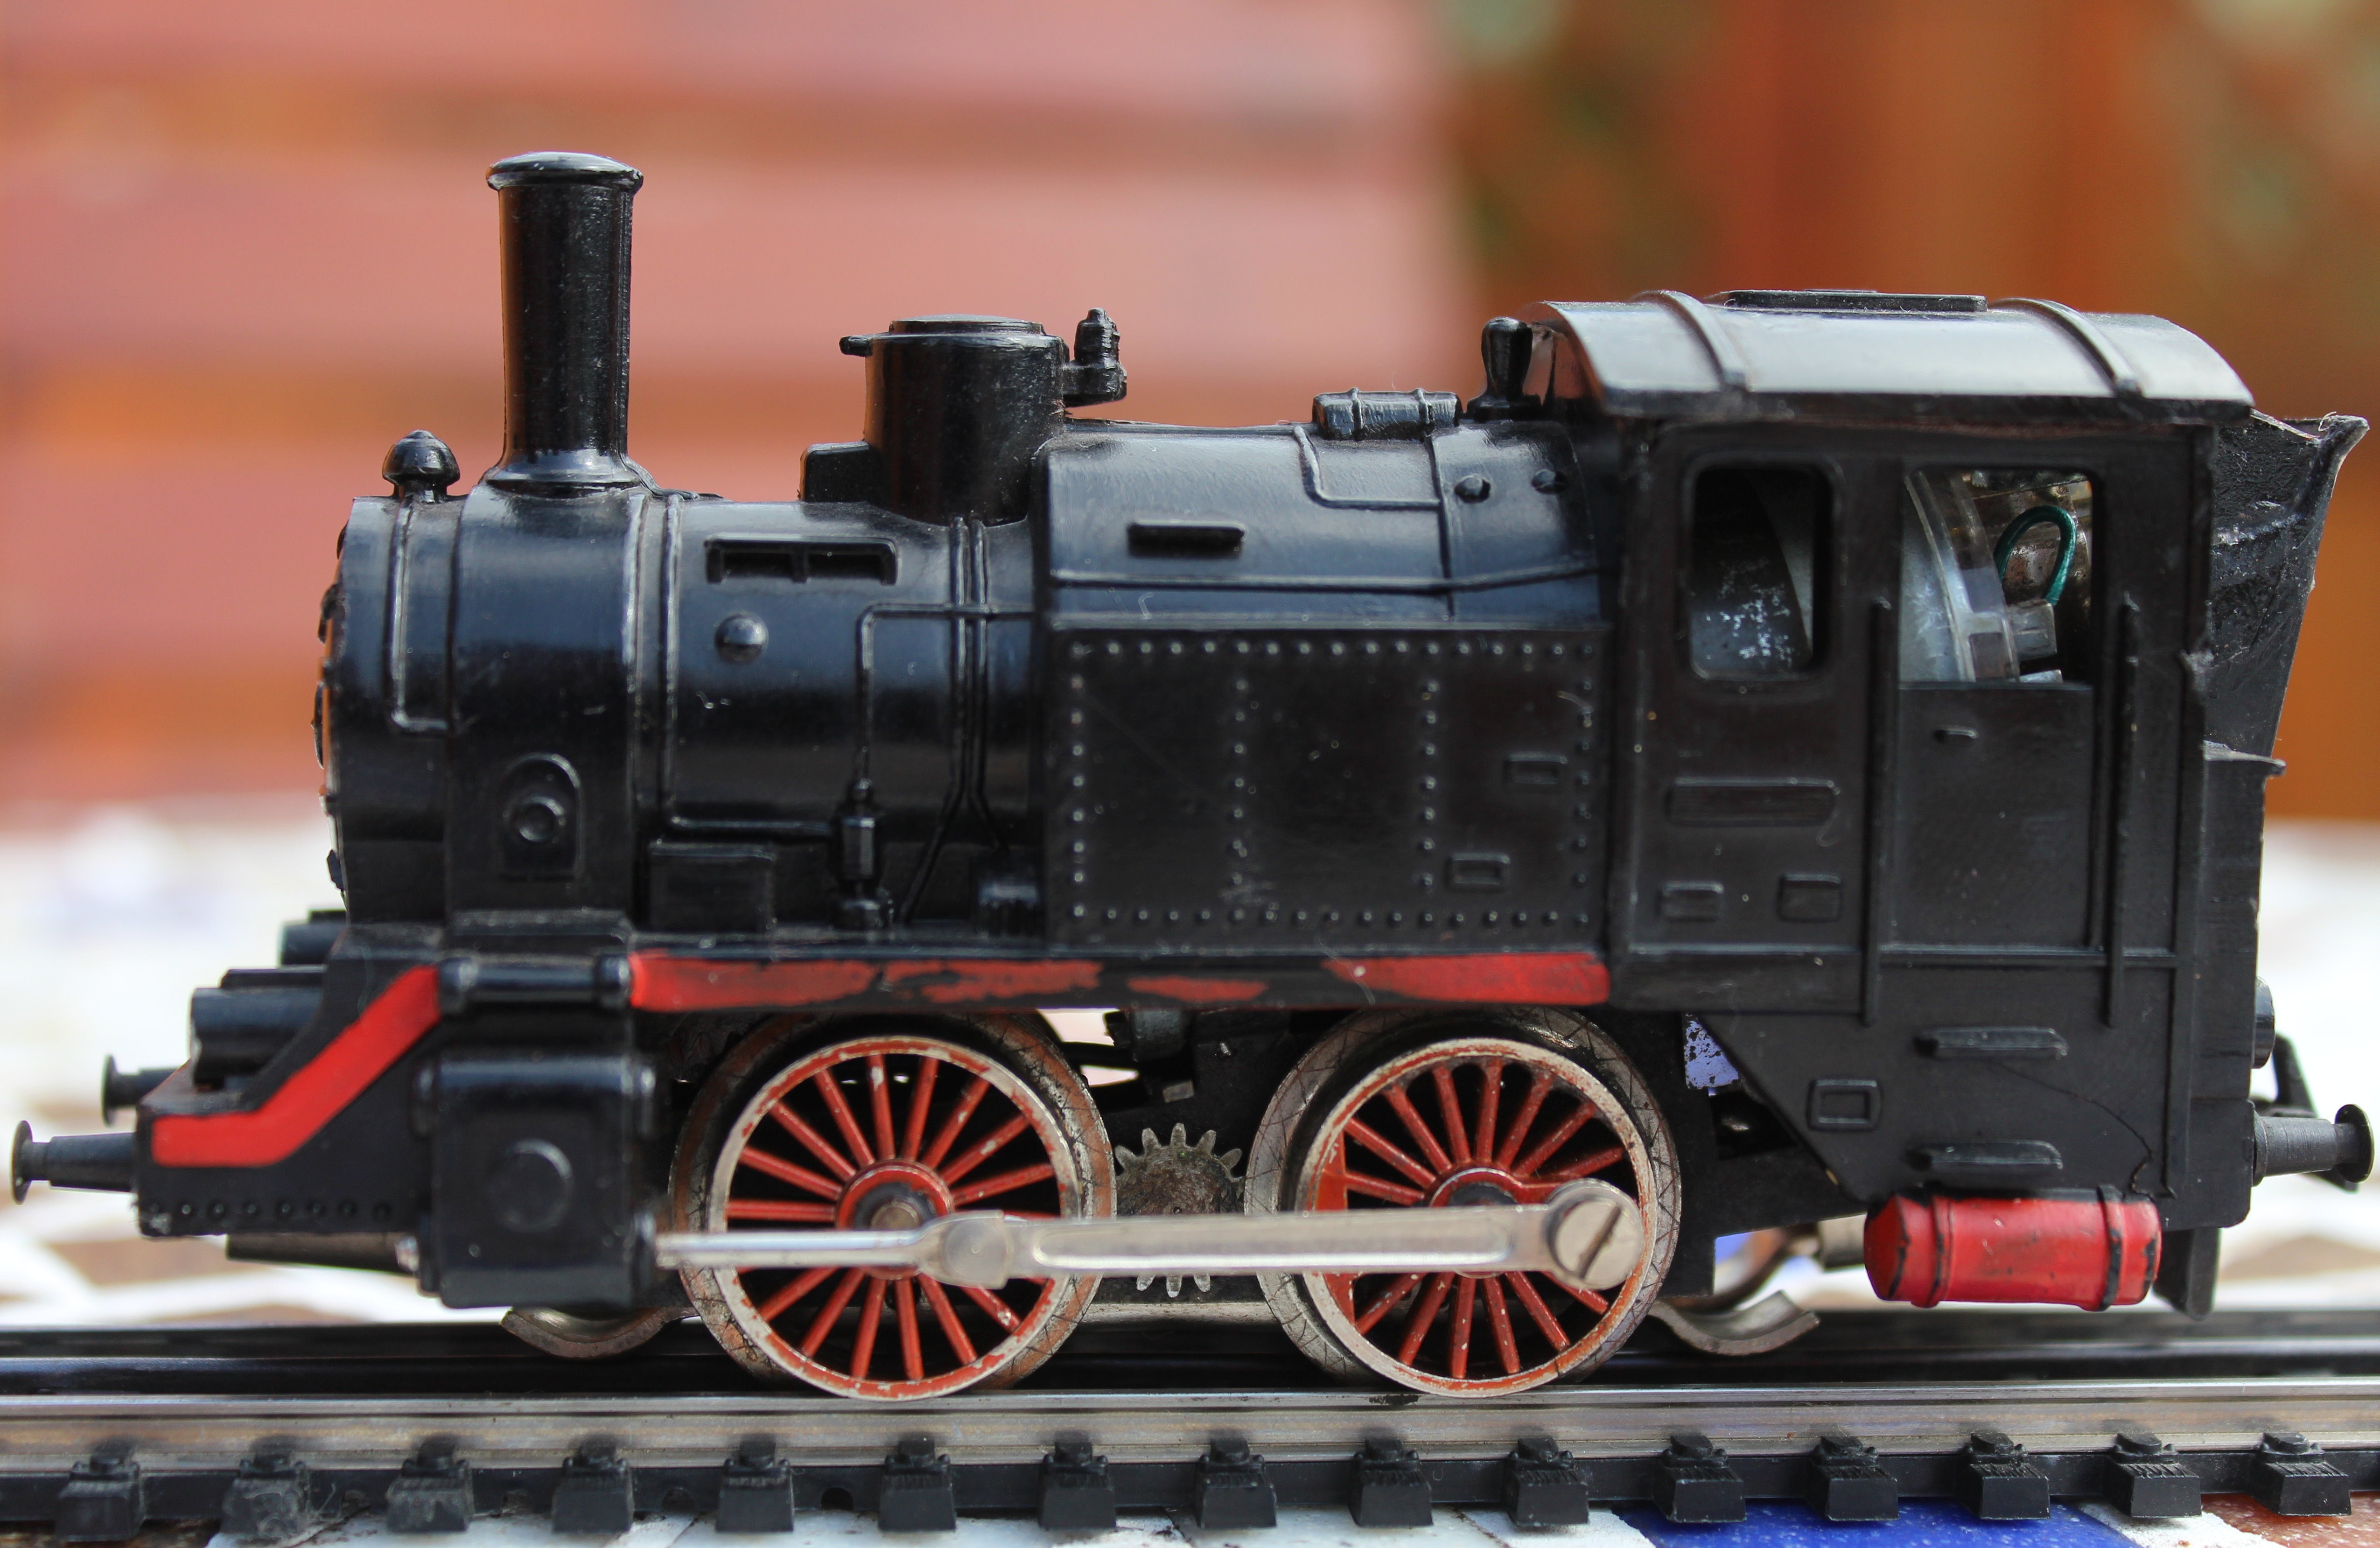
railway, train, transport, vehicle, locomotive, engine, loco, steam engine, rail traffic, steam locomotive, land vehicle, scale model, automotive engine part